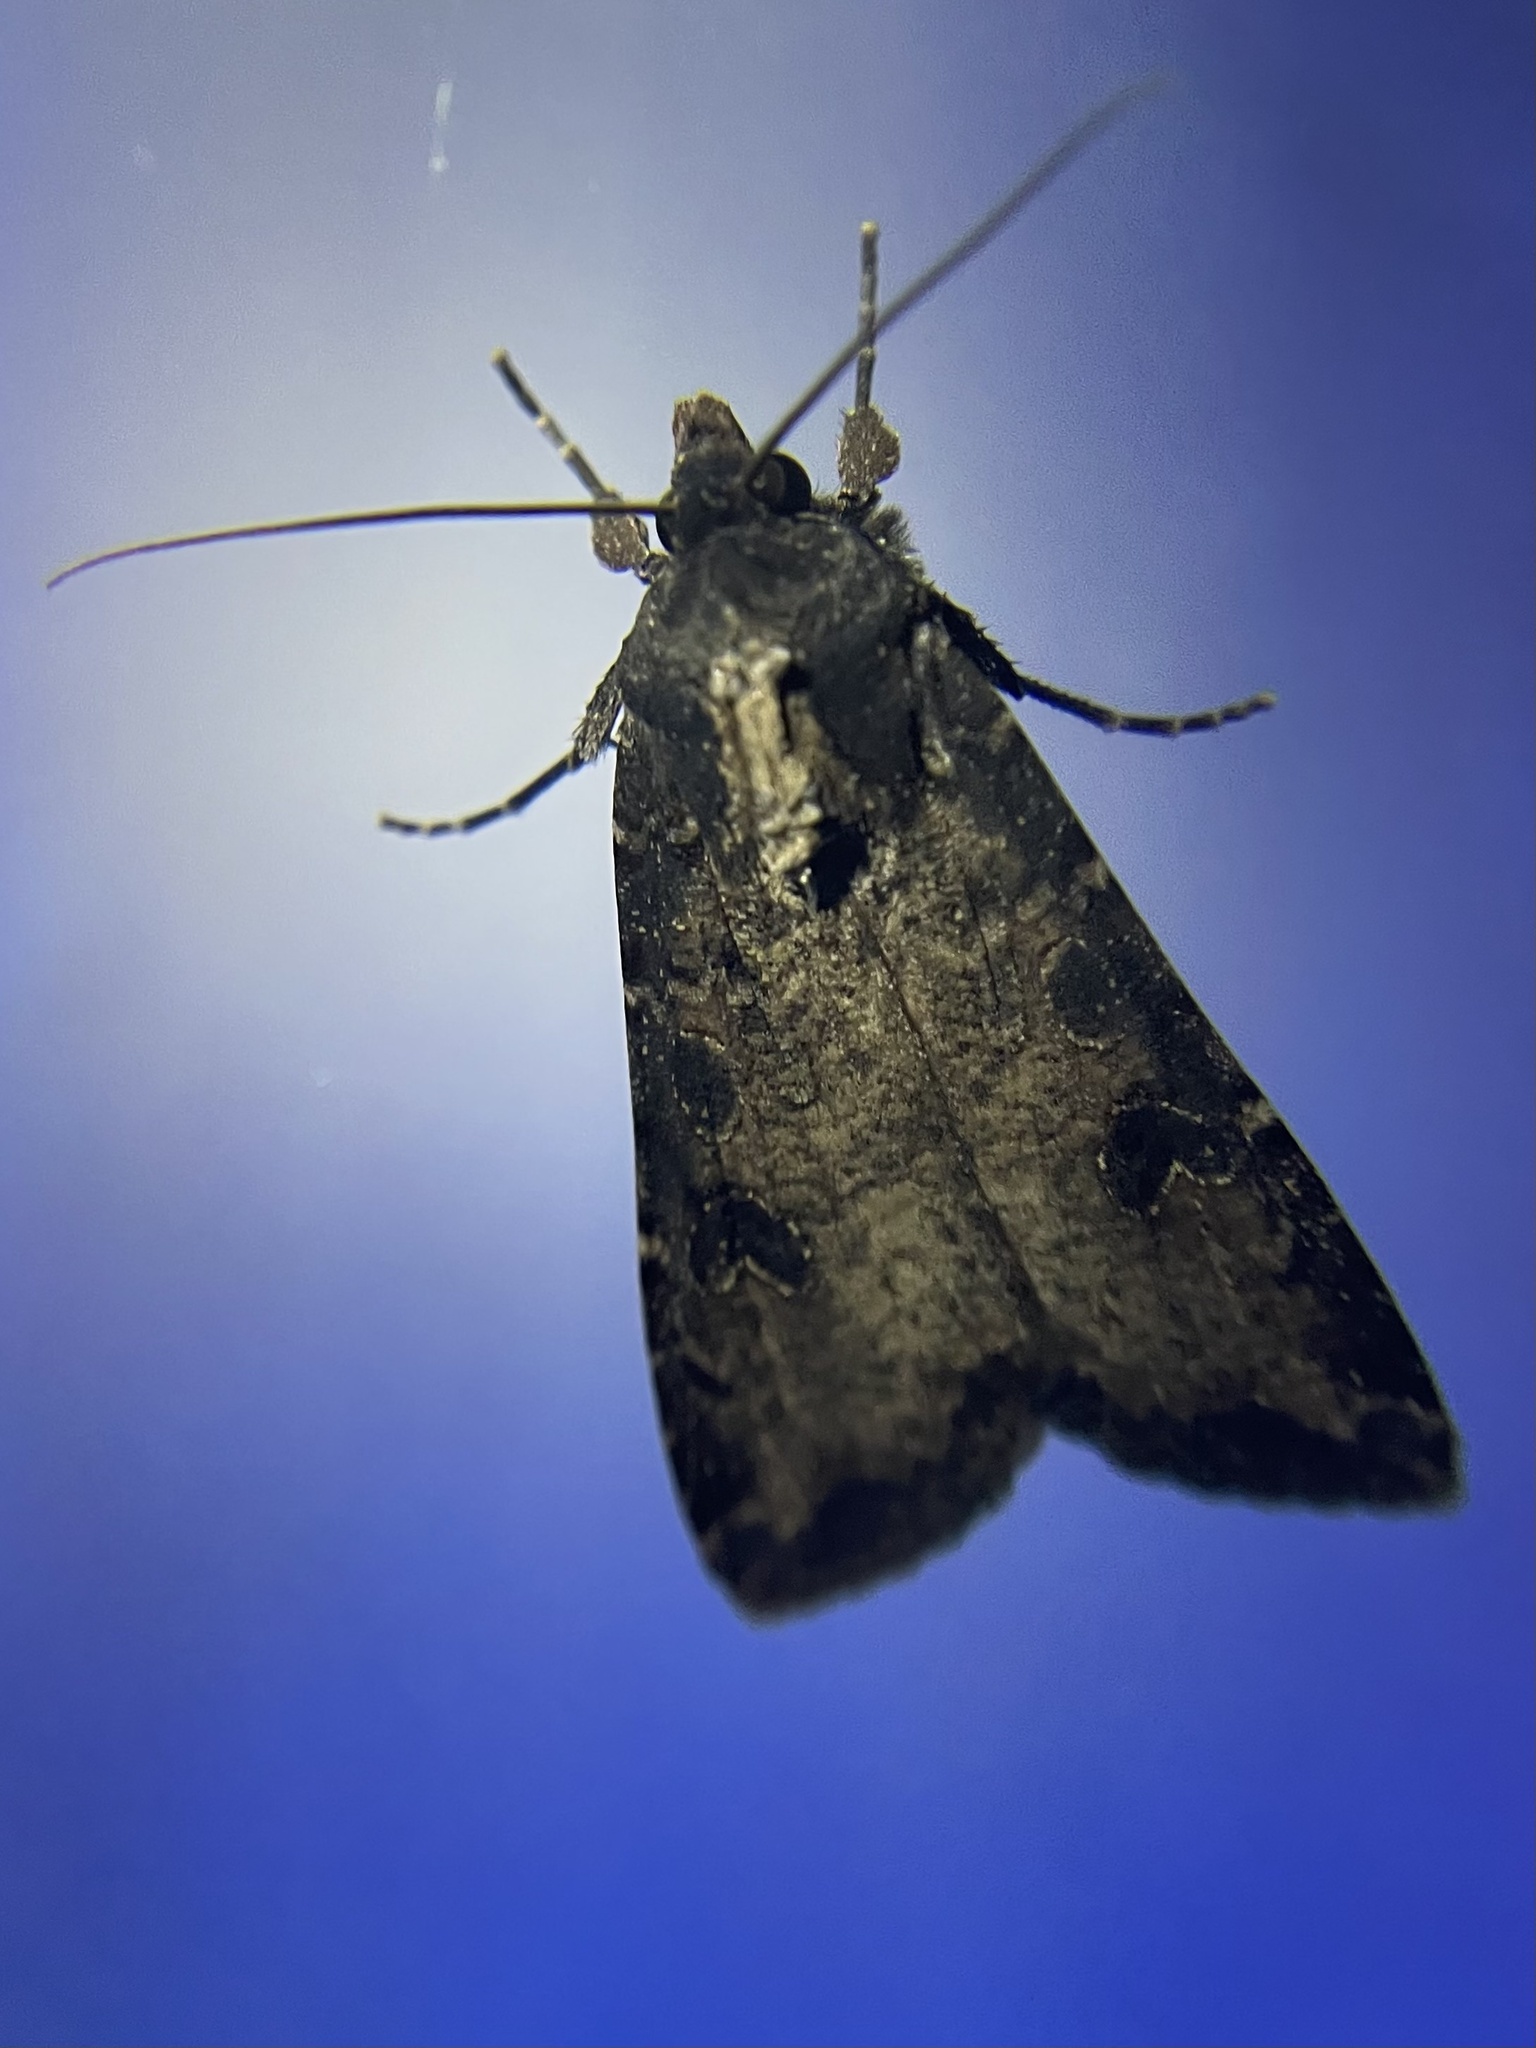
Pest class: cutworms